Describe the emotion expressed in this image:  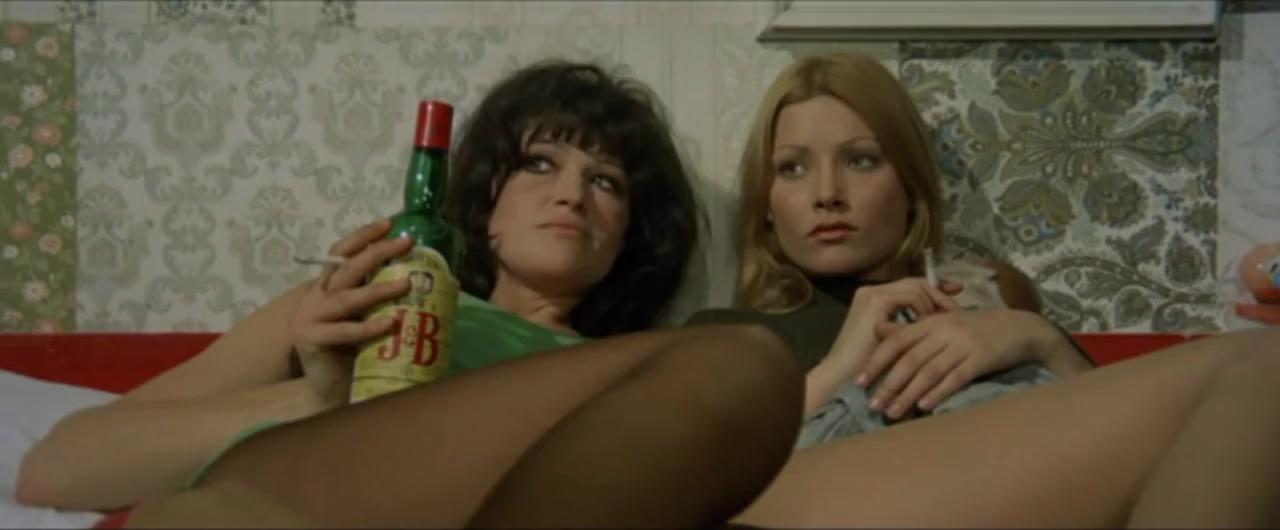
This person displays Suffering, valence and arousal with high intensity.